Jeanmar Gómez

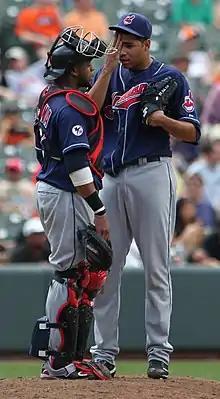
Gómez with Cleveland

A native of Caracas, Venezuela, Gómez was signed by the Cleveland Indians as an undrafted free agent.